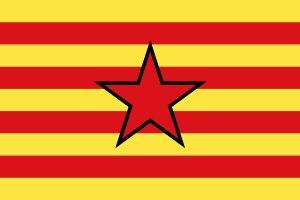
Il existe en Espagne différentes formes de mouvements nationalistes :
Le nationalisme aragonais est un courant de pensée politique articulé autour de l'idée que l'Aragon est une nation, avec une histoire, une langue, des lois et une culture propre. Un de ses symboles est l'estrelada aragonaise. Les partis politiques nationalistes sont Chunta Aragonesista et le Parti aragonais. Il y en eut également d'autres comme Iniciativa Aragonesa ou Estau Aragonés.